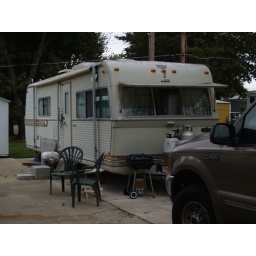
The new home office temporarily in Springfield, MO. A great place for morning coffee and a chat with neighbors.